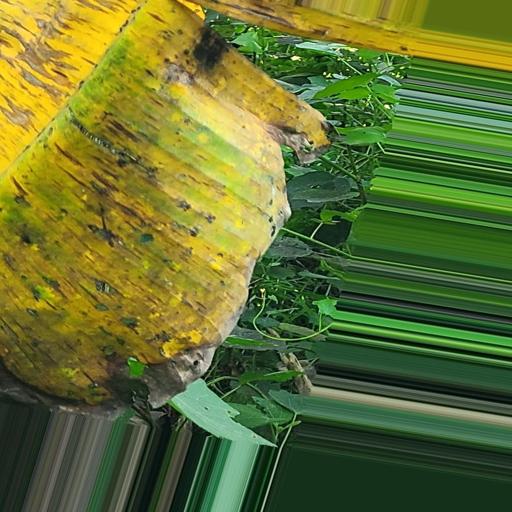
Label: panama_disease